Coupon

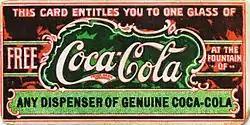
Believed to be the first coupon ever, this ticket for a free glass of Coca-Cola was first distributed in 1888 to help promote the drink. By 1913, the company had redeemed 8.5 million tickets.

Coca-Cola's 1888-issued "free glass of" is the earliest documented coupon. Coupons were mailed to potential customers and placed in magazines. It is estimated that between 1894 and 1913 one in nine Americans had received a free Coca-Cola, for a total of 8,500,000 free drinks. By 1895, Coke was served in every state in the United States.